Myerstown, Pennsylvania

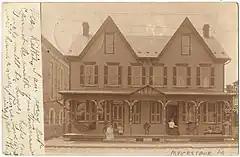
A Myerstown house in a postcard mailed on August 7, 1906

On December 24, 1757, of land was deeded to Isaac Meier and wife Catherine, who built their house at the Hergelrode site on South College Street. As early as 1763 he began deeding out lots and planned to make a town which he called Tulpehocken Town, after the Tulpehocken Creek, which runs through the borough.